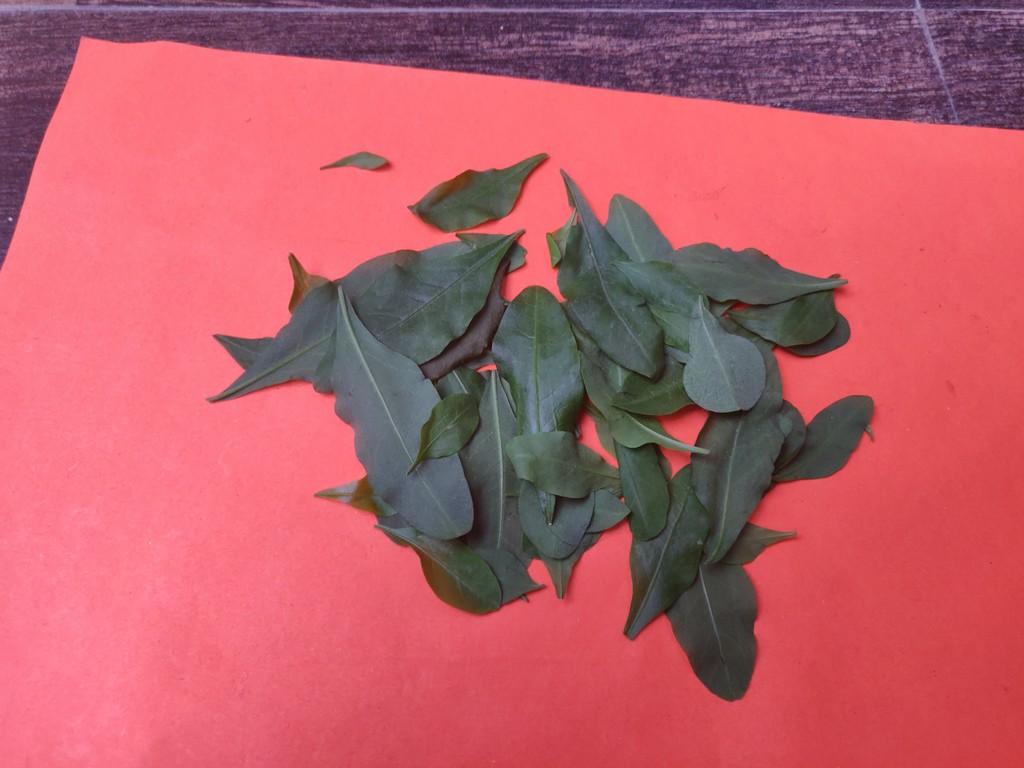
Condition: Healthy
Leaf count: multiple
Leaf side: unknown